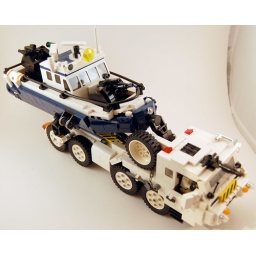
Pics of the truck and boat by themselves are also available in my photostream.